Describe the emotion expressed in this image:  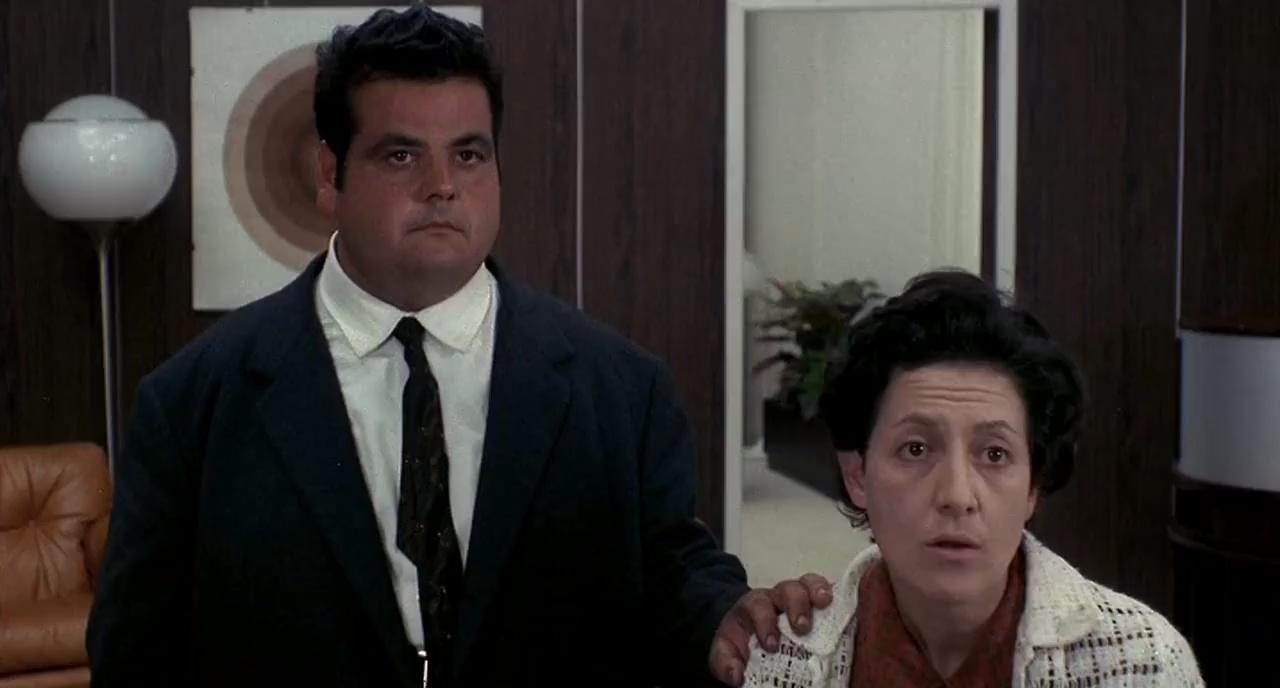
This person displays Suffering, valence and arousal with low intensity.